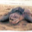
Label: turtle